Govindlal Vora

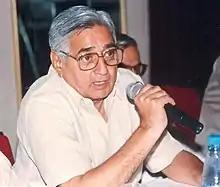

Govindlal Vora (12 March 1932 – 13 May 2018) was an Indian journalist, known for his contribution to Fearless journalism, literature, education and works in various social causes. He was founder editor of Hindi daily "Amrit Sandesh". He also headed various trust and societies, in different fields of social welfare. He was active in journalism for 60 years in India.